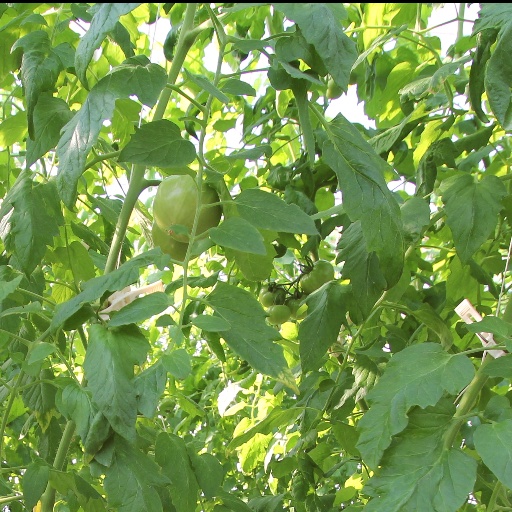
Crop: tomato